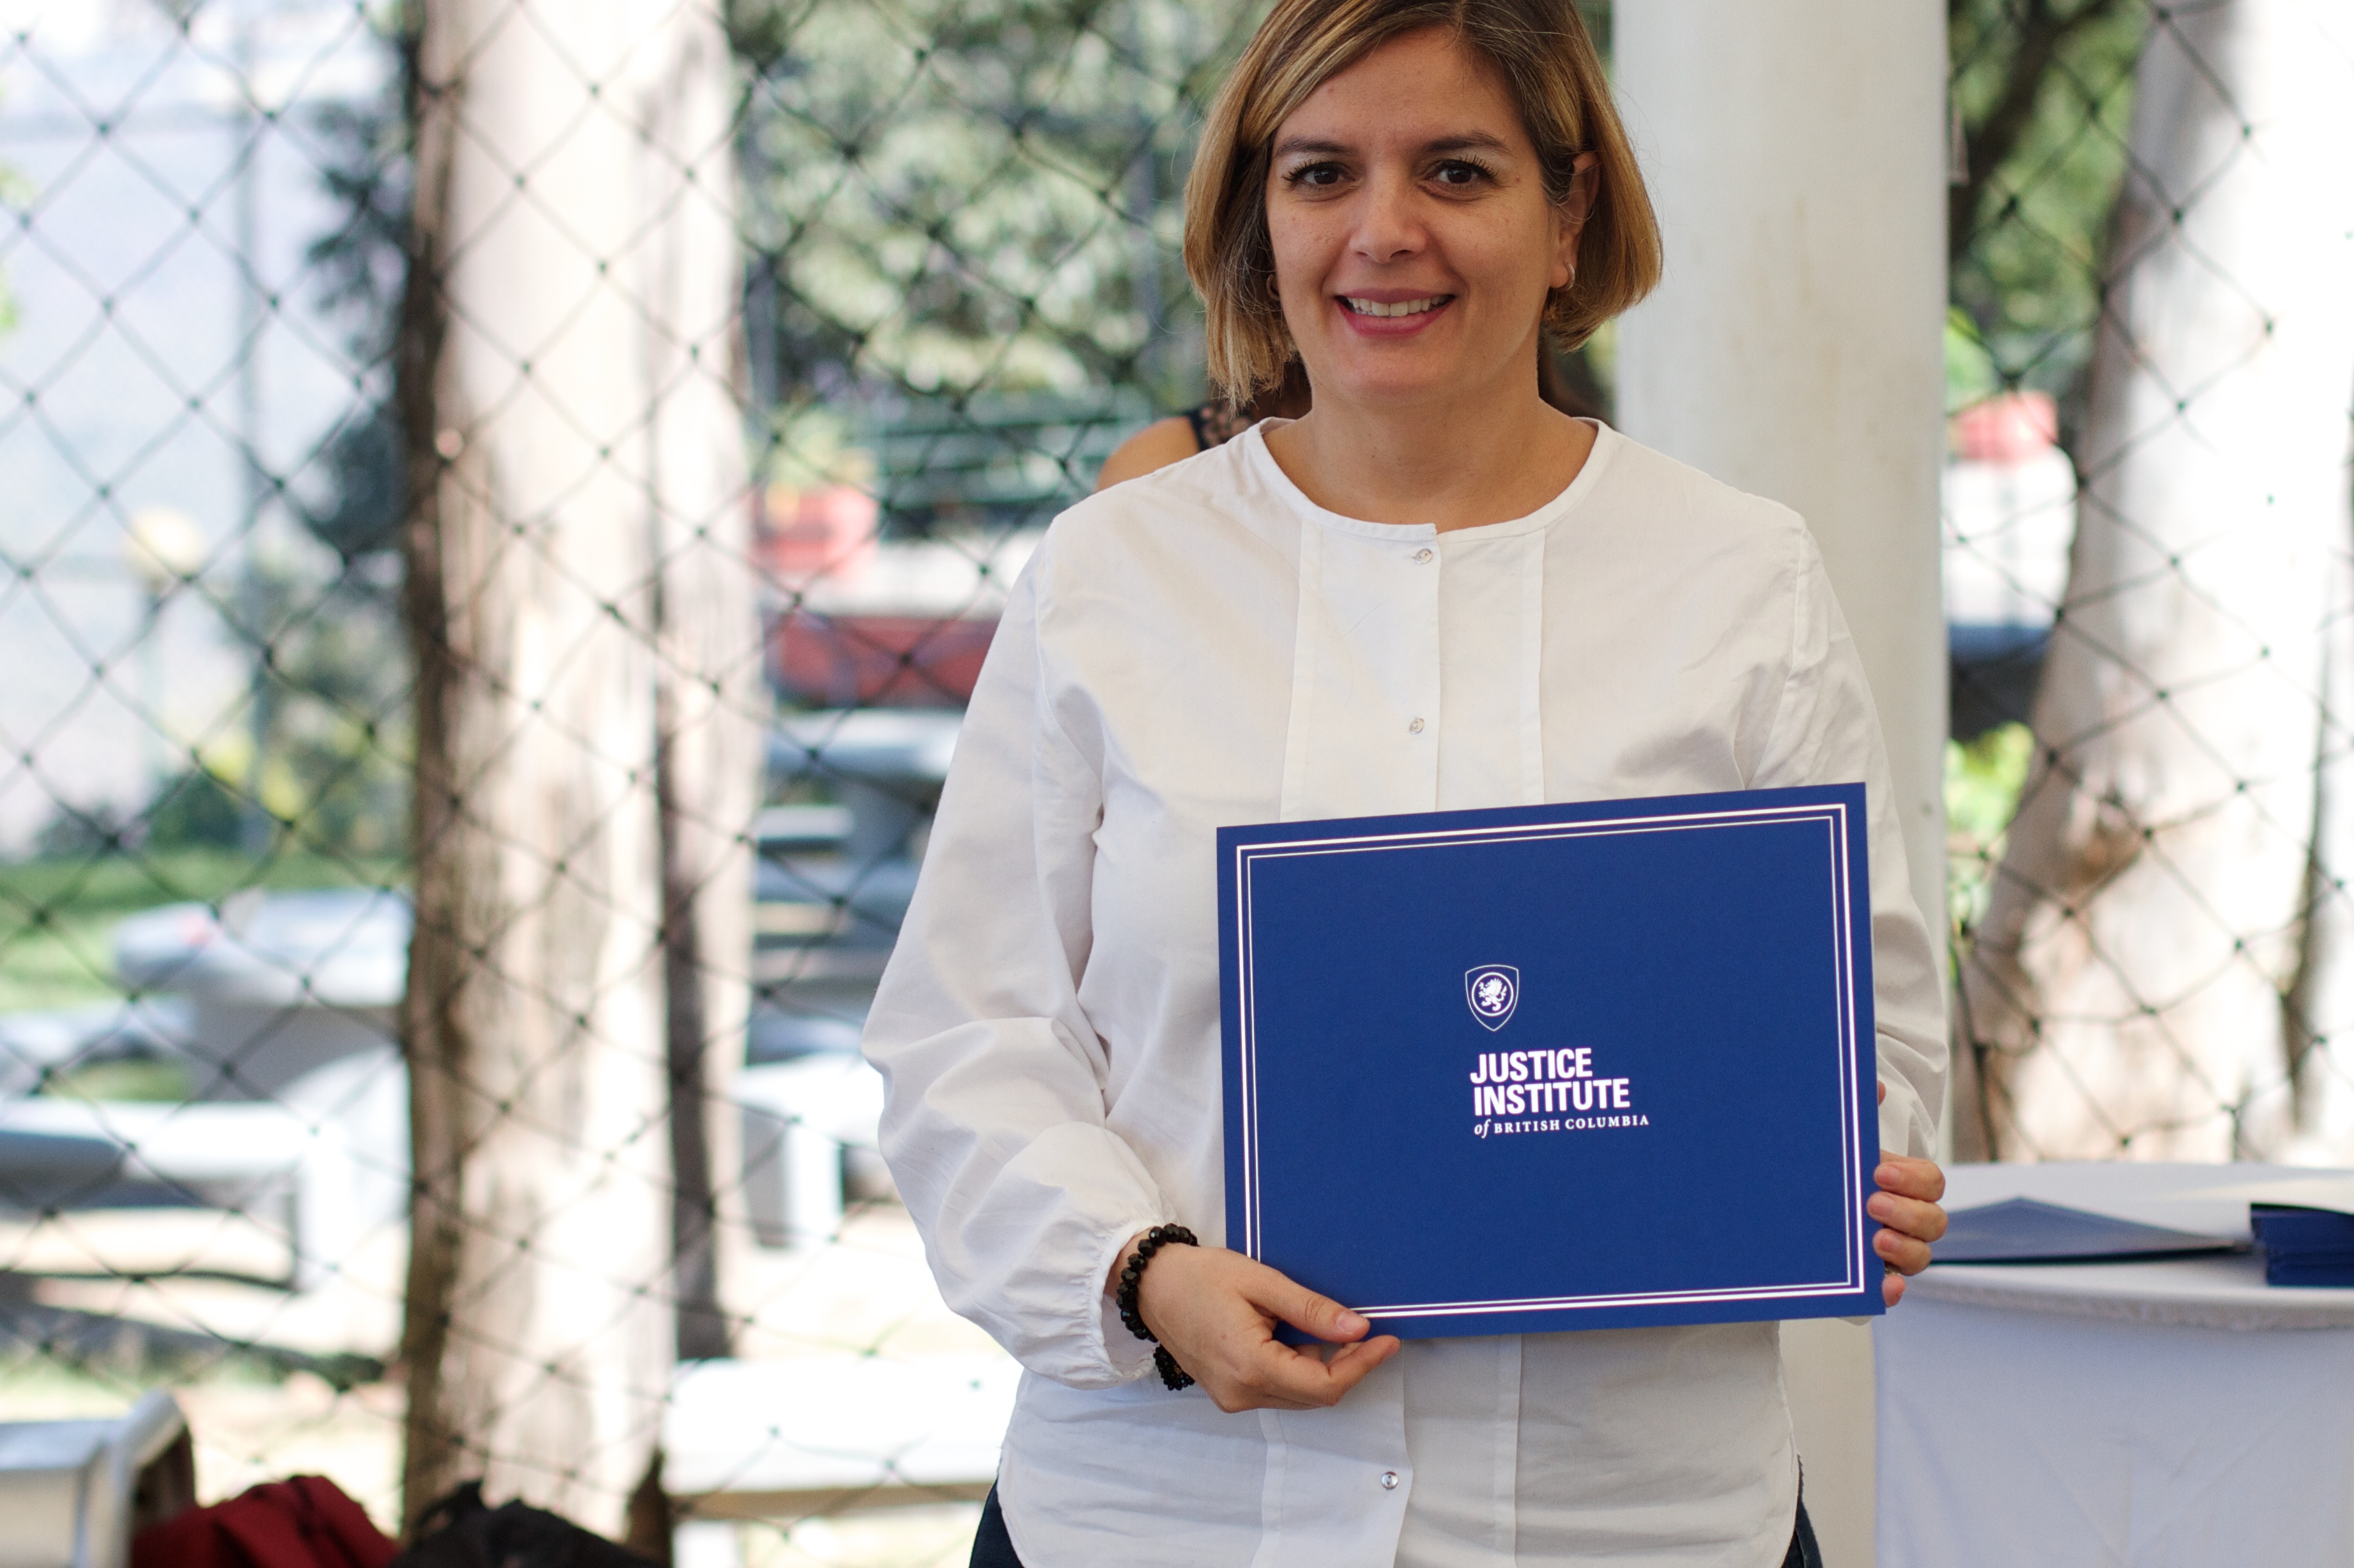
person, professional, udgagora